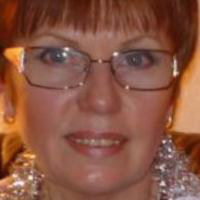
Age group: age 56-65